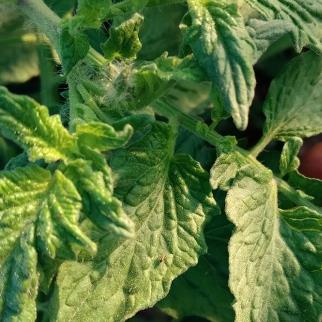
Crop: Tomato
Condition: healthy-leaf